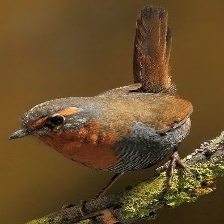
Species: CHUCAO TAPACULO
Scientific name: SCELORCHILUS RUBECULA